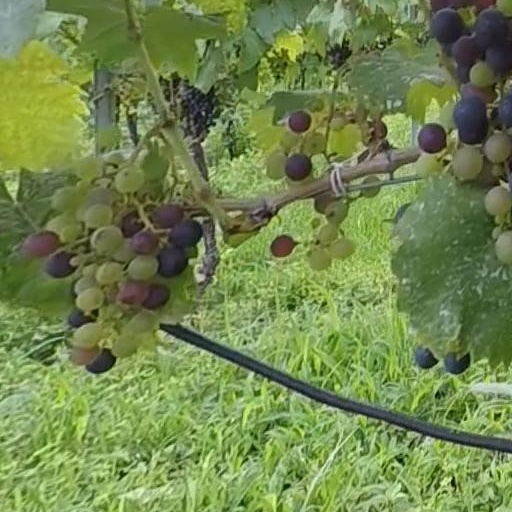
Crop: grape